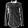
Label: Shirt